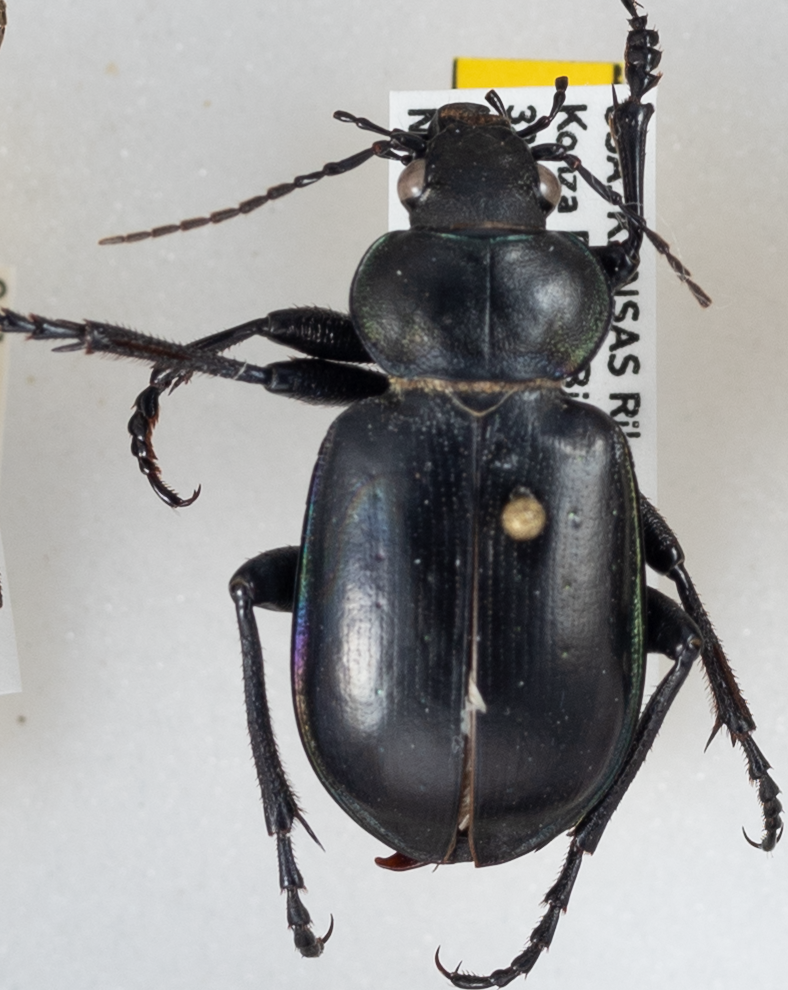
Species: Calosoma affine
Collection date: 2019-07-18
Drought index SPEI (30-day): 1.642
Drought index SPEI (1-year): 1.77
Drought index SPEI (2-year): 0.71